Varjak Paw

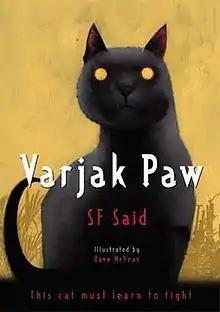
First edition

Varjak Paw is a 2003 novel written by British author S. F. Said and illustrated by Dave McKean. The illustrations in this book have a dark "gothic" quality. The novel received the 2003 Smarties Gold Award for the 6–8 years range and has been adapted for other media.